Glomerular filtration rate

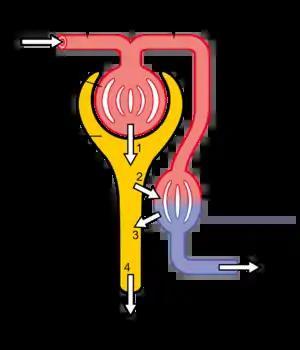
Diagram showing a schematic nephron and its blood supply. The basic physiologic mechanisms of handling fluid and electrolytes by the nephron—filtration, secretion, reabsorption, and excretion—are labelled.

Renal functions include maintaining an acid–base balance; regulating fluid balance; regulating sodium, potassium, and other electrolytes; clearing toxins; absorption of glucose, amino acids, and other small molecules; regulation of blood pressure; production of various hormones, such as erythropoietin; and activation of vitamin D.